Scarborough, Ontario

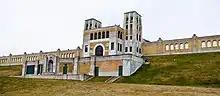
Scarborough's drinking water is supplied by the R.C. Harris Filtration Plant, situated at the southwest boundary of the district.

Since 1921, the Toronto Transit Commission (TTC) gradually expanded its public transportation network to Scarborough. Today, it operates bus and rapid transit routes in the district. Line 2 Bloor–Danforth has three subway stations in Scarborough: Victoria Park, Warden, and Kennedy, the current eastern terminus. In 1985, the Government of Ontario opened the Scarborough RT, an above-ground light metro line that operated between Kennedy station at its west and McCowan Road at its east. In 2023, the line shut down permanently due to aging Infrastructure which also caused a derailment earlier that year.